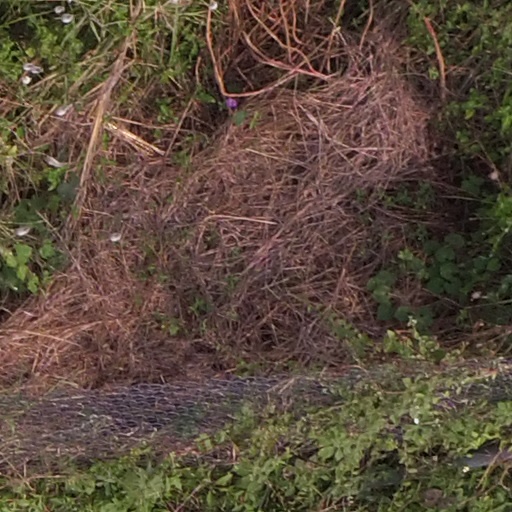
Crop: maize; corn